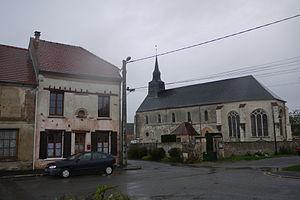
Villeneuve-sur-Fère, place Paul Claudel avec l'église.
Villeneuve-sur-Fère est une commune française située dans le département de l'Aisne, en région Hauts-de-France.